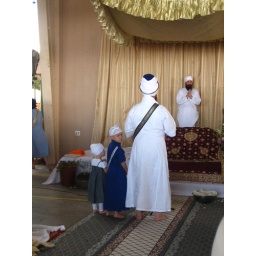
Jagat rose to lead the ardas, promptly followed by his son and daughter :)